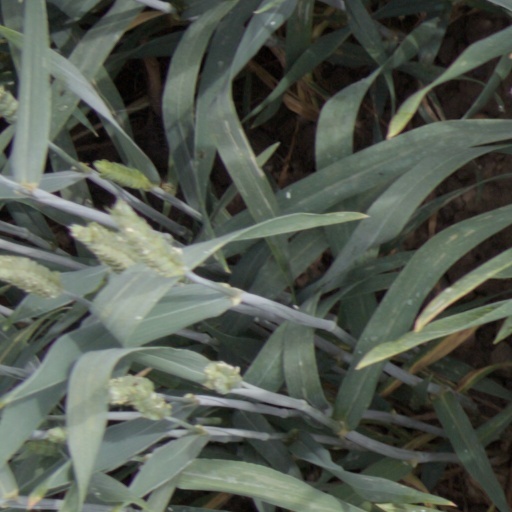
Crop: wheat